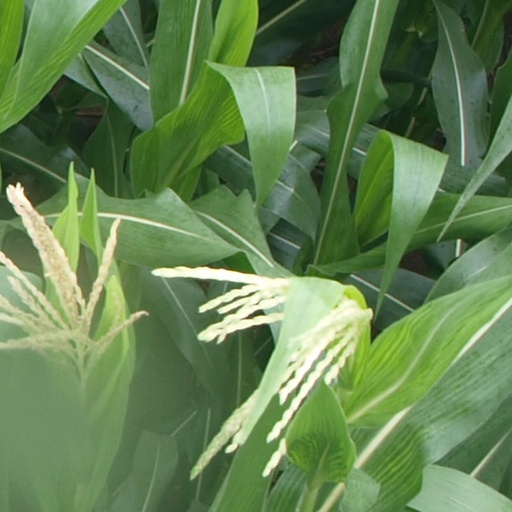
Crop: maize; corn